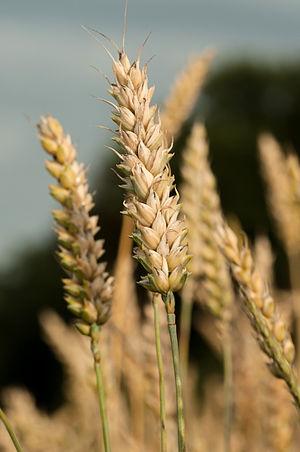
Froment